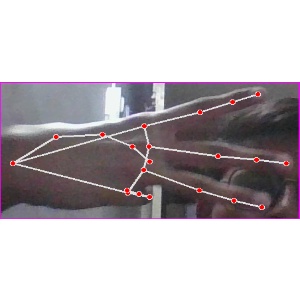
अक्षर: भ